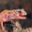
Label: lizard